Henri Weewauters

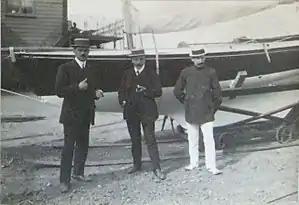
Léon Huybrechts Louis Huybrechts Henri Weewauters.jpg

Henricus Léon Alphonsus "Henri" Weewauters (8 November 1875 – 7 June 1962) was a Belgian sailor who competed in the 1908 Summer Olympics and in the 1920 Summer Olympics. In 1908, he won the silver medal in the 6 metre class with the Belgian boat "Zut". Twelve years later, he was a crew member of the Belgian boat "Antwerpia V", which won the bronze medal in the 8 metre class.